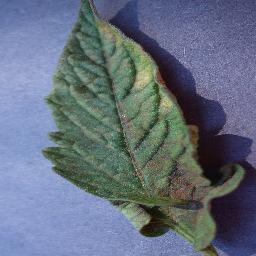
Label: Tomato___Leaf_Mold